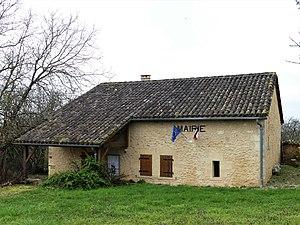
La mairie de Fouleix, Dordogne, France.
Fouleix est une commune française située dans le département de la Dordogne, en région Nouvelle-Aquitaine.